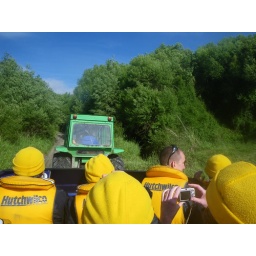
going along a country road in a jet boat pulled by a tractor. Westport